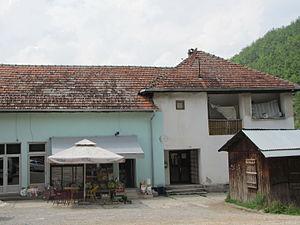
Crkvine est un village de Serbie situé dans la municipalité de Tutin, district de Raška. Au recensement de 2011, il comptait 80 habitants.